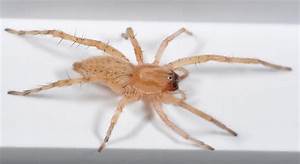
Label: ragno